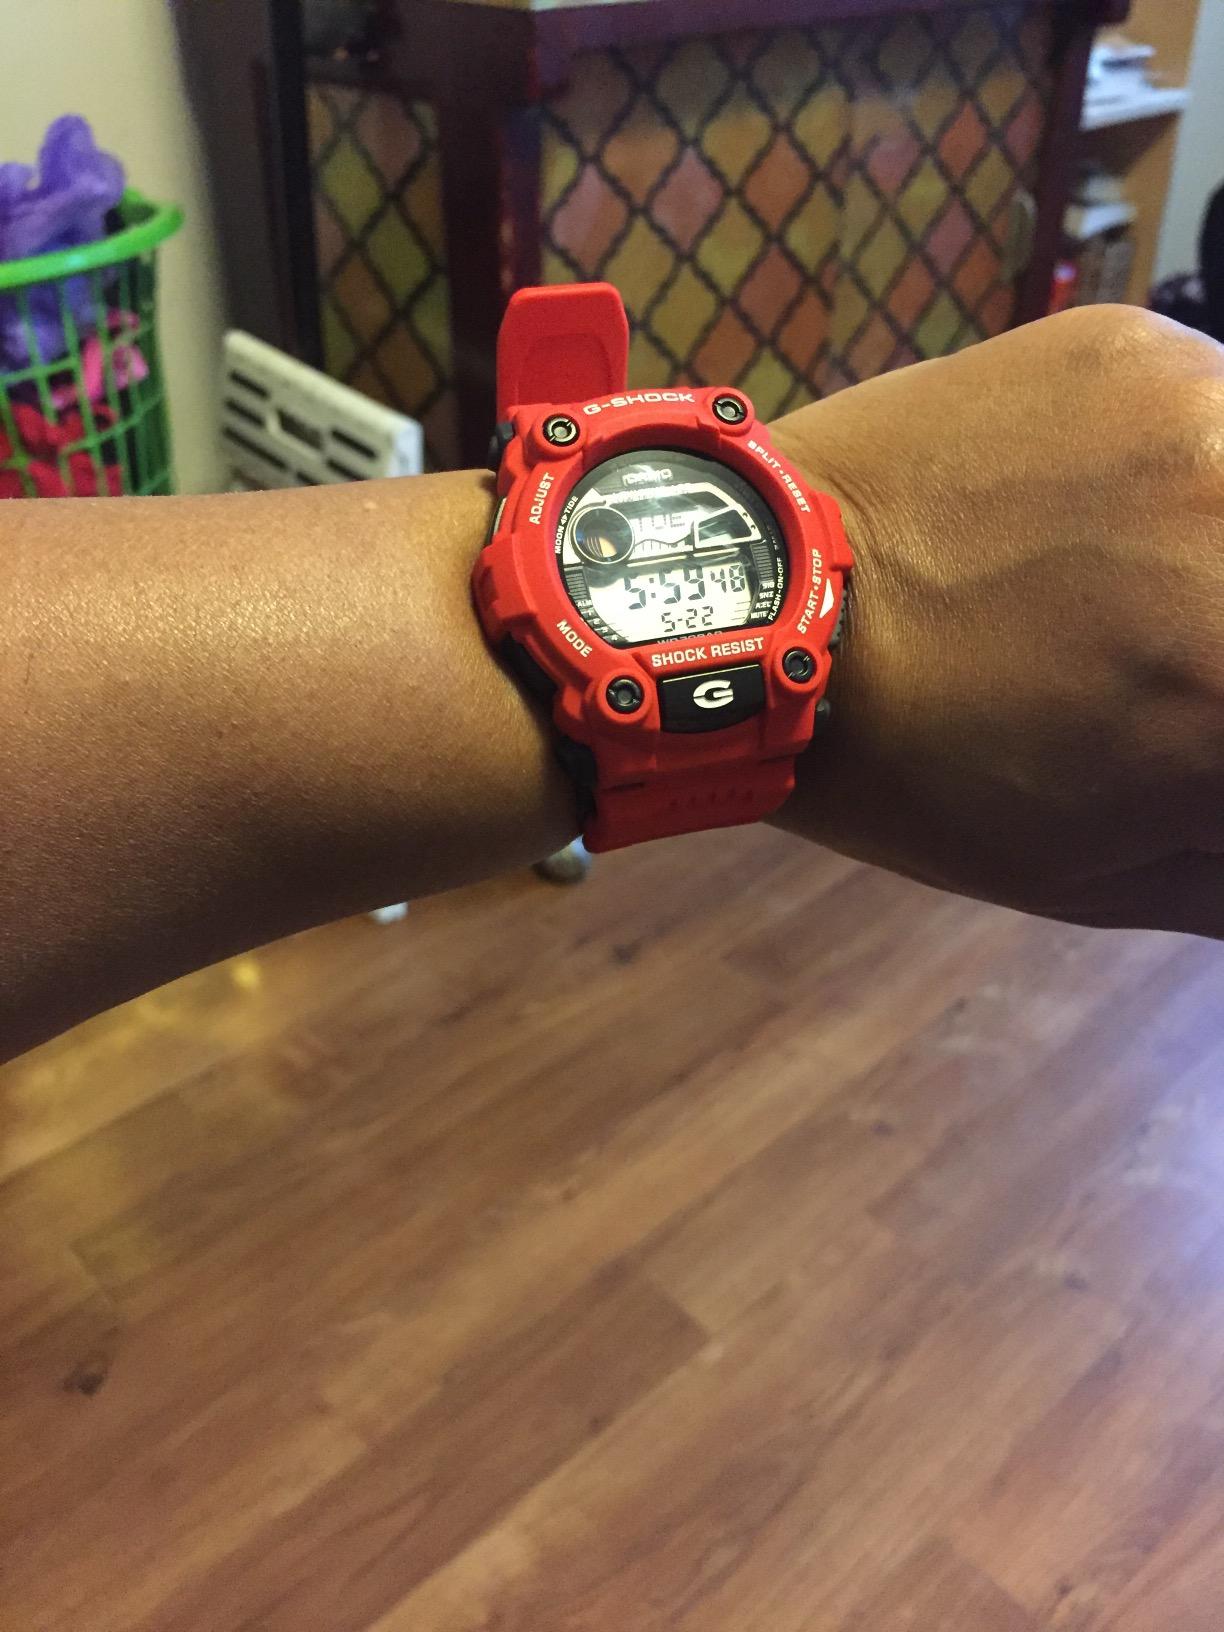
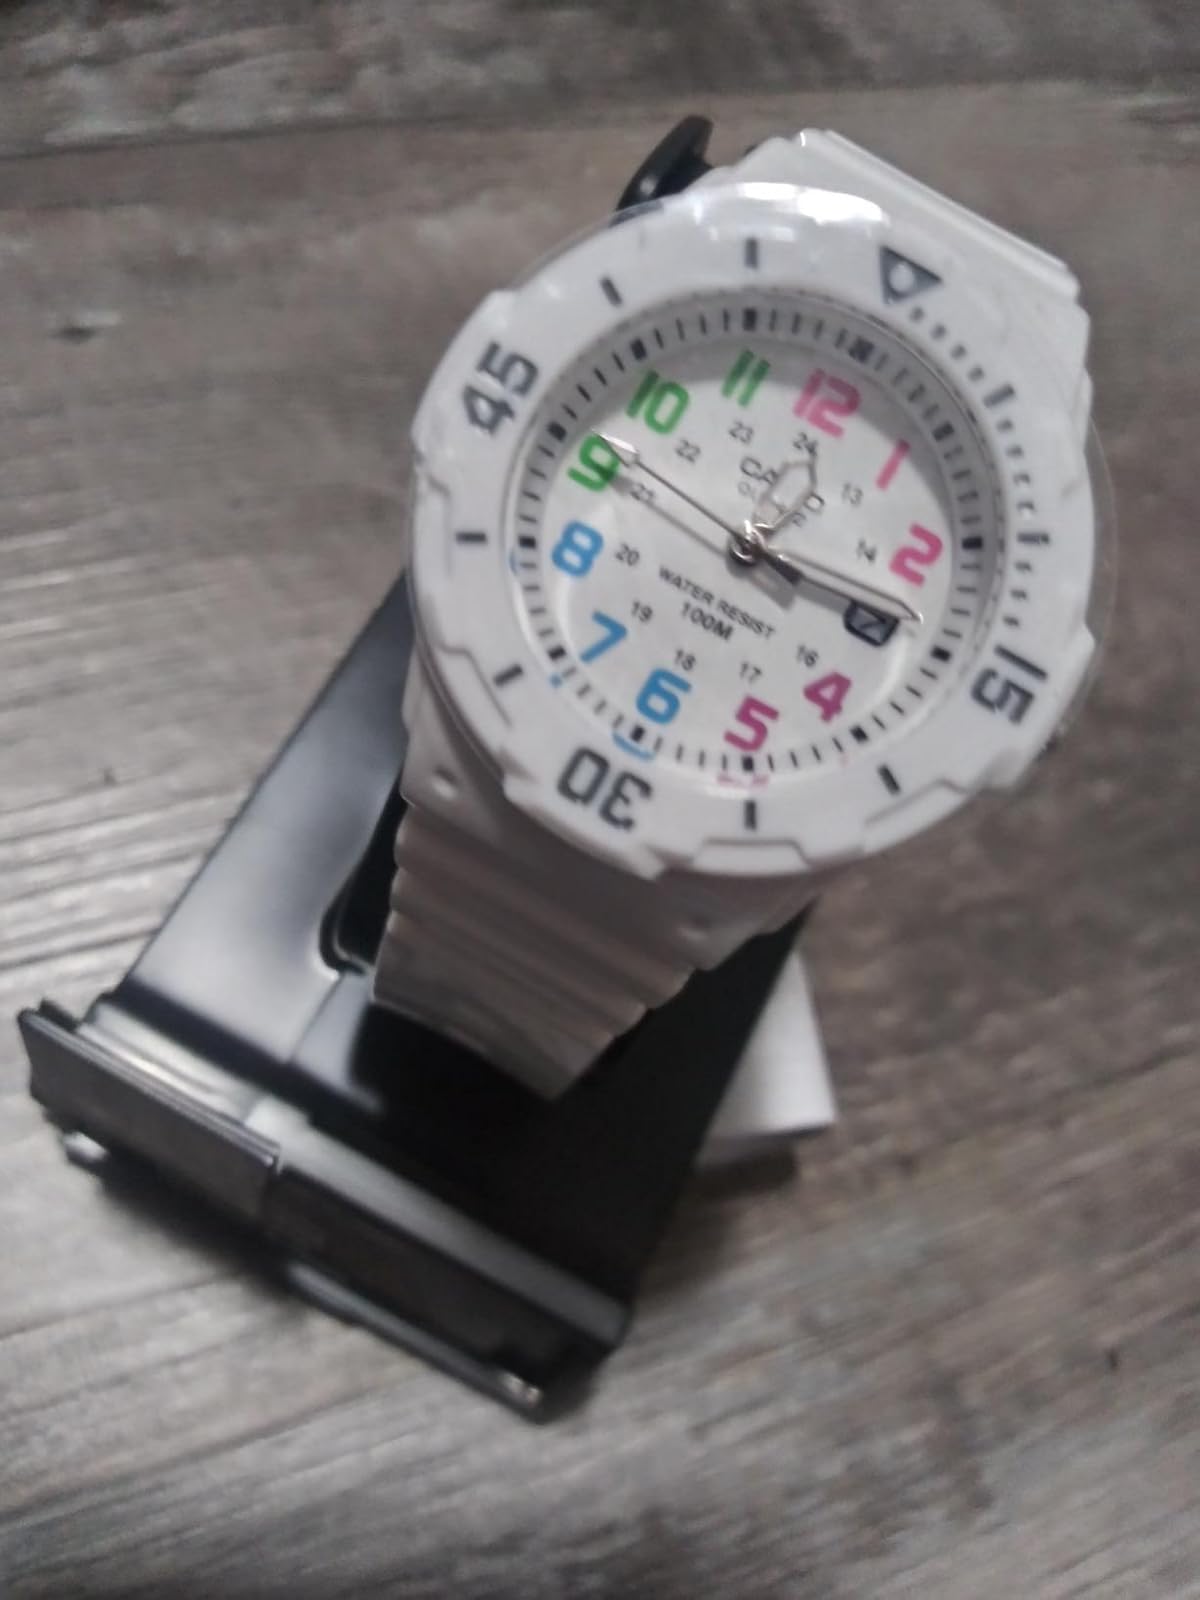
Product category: accessories_watch
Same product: no